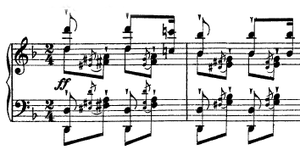
Les Études d'exécution transcendante, S. 139, sont un recueil de pièces pour piano parmi les plus difficiles jamais écrites composées par Franz Liszt. Elles font partie, avec la Sonate en si mineur, des œuvres majeures pour piano seul du compositeur hongrois. Redoutées des pianistes jusque dans les plus grands concours internationaux pour leurs multiples difficultés techniques, elles font aujourd'hui partie des œuvres incontournables du répertoire des pianistes modernes. Elles servent de base à la technique pianistique et préfigurent pour certaines d'entre elles déjà l’impressionnisme musical.